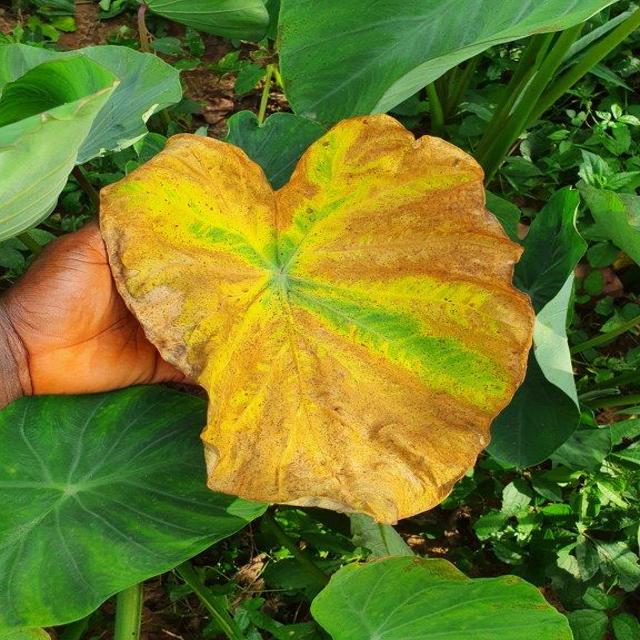
Label: Late_Blight